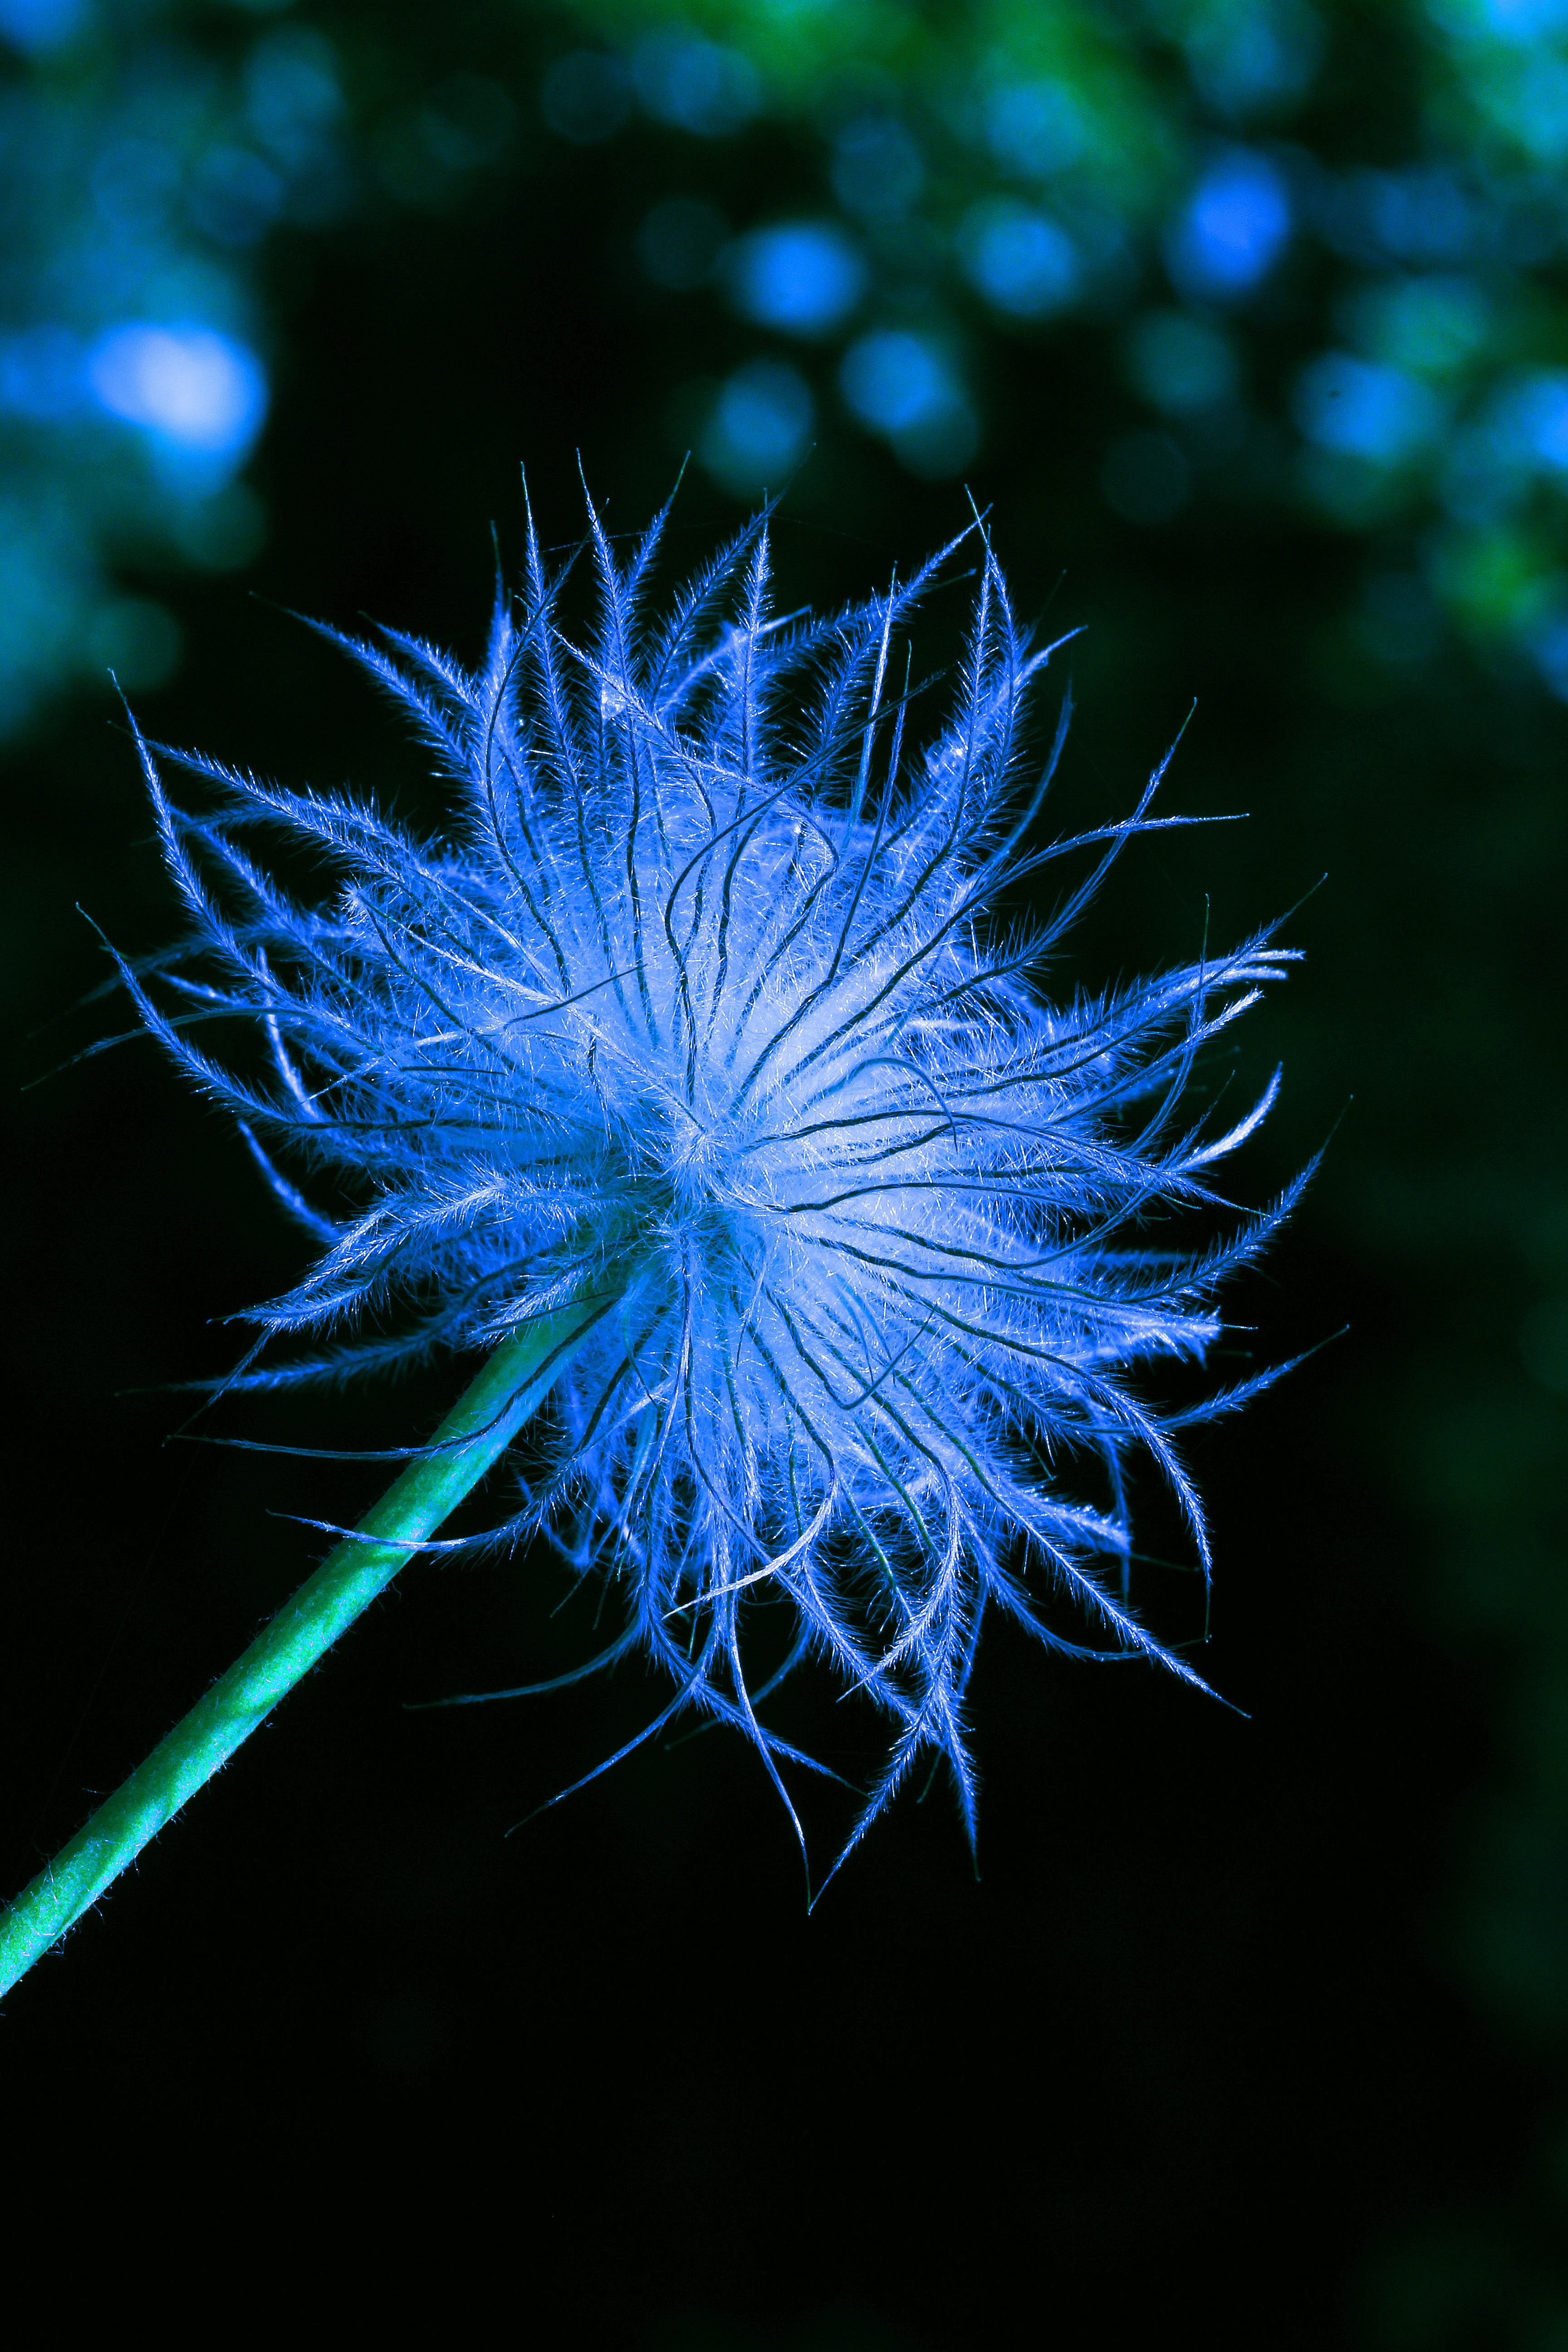
nature, branch, blossom, light, plant, photography, dandelion, sunlight, leaf, flower, petal, bloom, green, color, macro, darkness, blue, close, flora, wild flower, close up, macro photography, flowering plant, daisy family, land plant, fractal art